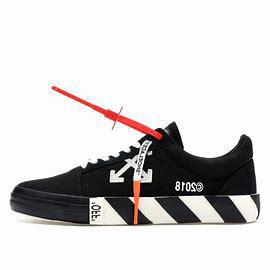
Brand: Off-White
Model: Off Vulc